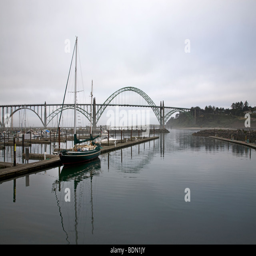
a sailboat sits at a dock in the harbor .